Ira W. Jayne

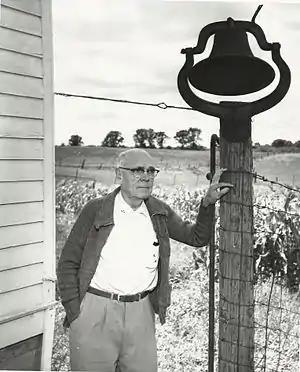
Former Detroit circuit judge Ira Waite Jayne at his Fenton MI farm.

Ira Waite Jayne (1882-1961) was elected to the Wayne County, Michigan Circuit Court bench in 1915 and served as Chief Judge for 27 years of his 37 years working for the court. He graduated from the University of Michigan in 1905 and from the Detroit College of Law. He was the attorney for The Society for Prevention of Cruelty to Children in Detroit. He developed the boarding home plan replacing orphanages.